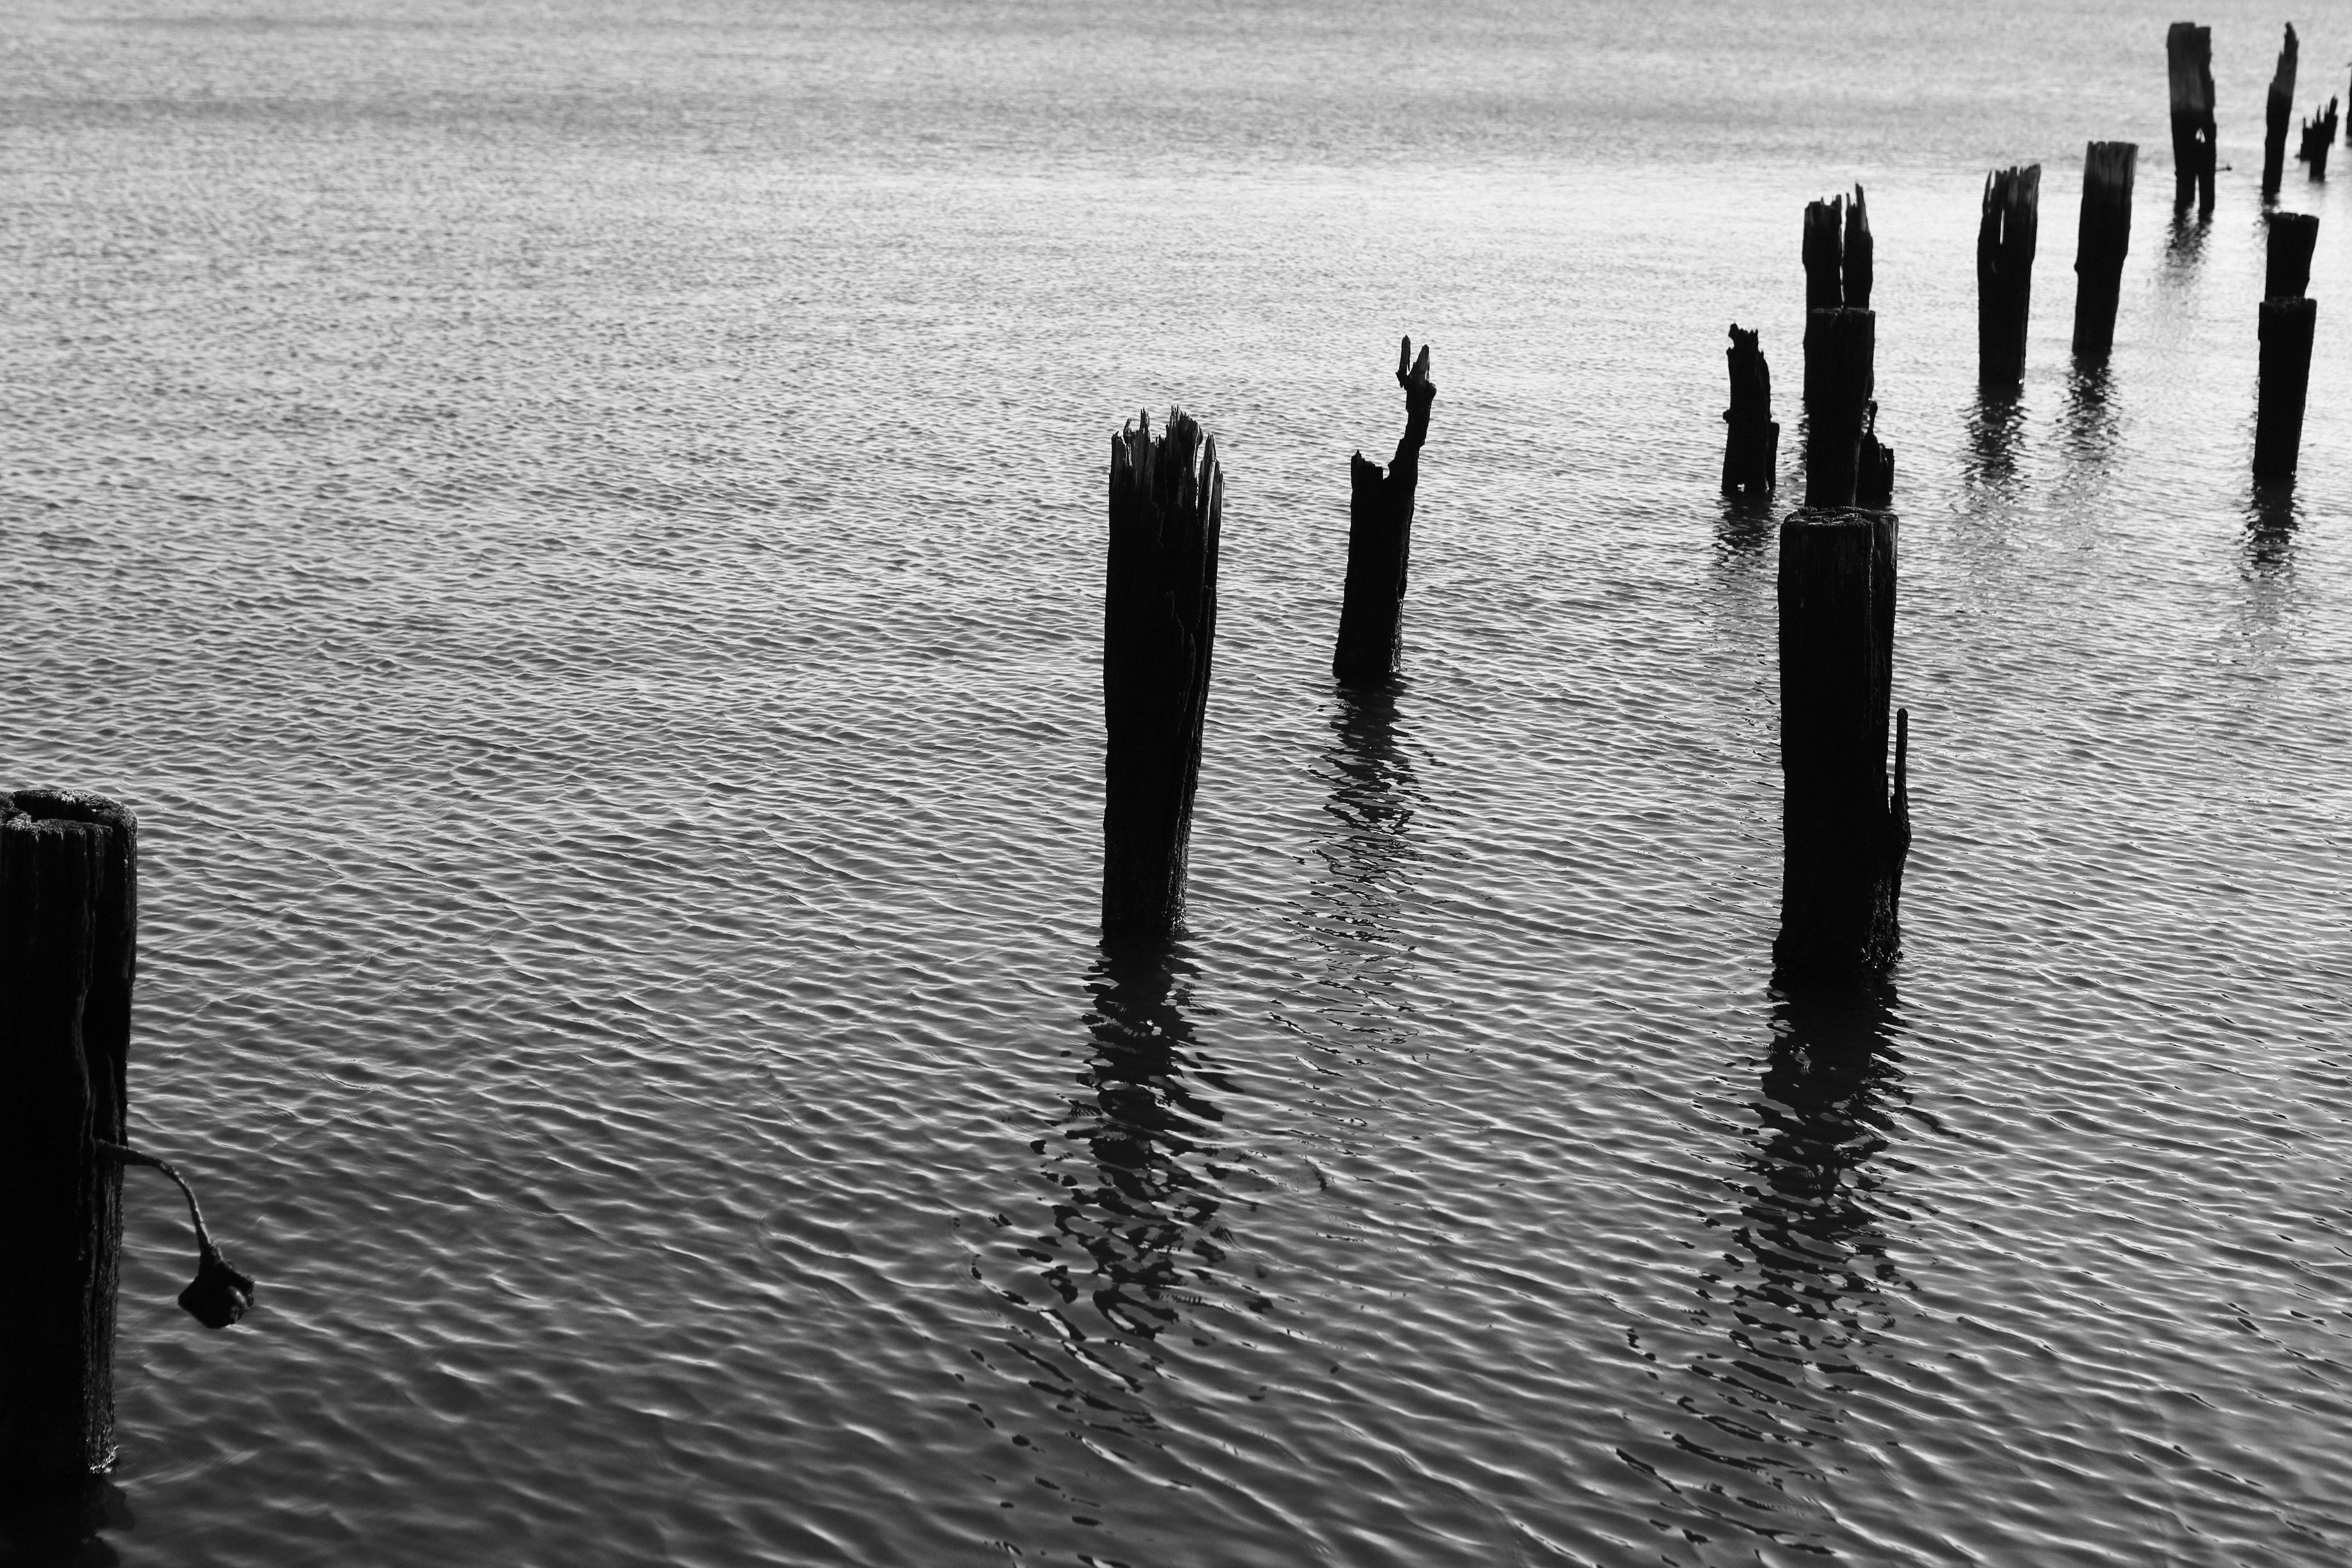
sea, water, black and white, wood, wave, line, reflection, shadow, black, monochrome, ripples, pillars, shape, monochrome photography, atmospheric phenomenon